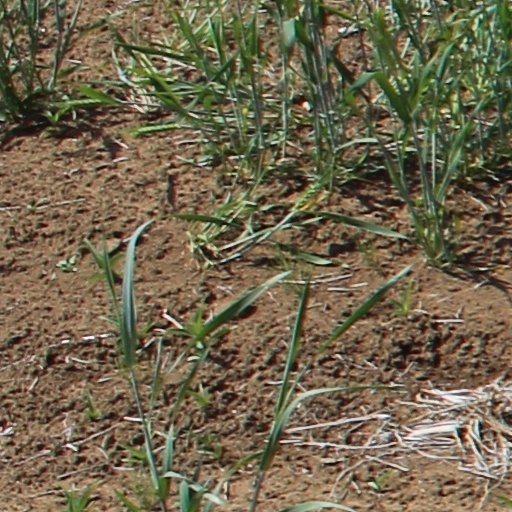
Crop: wheat